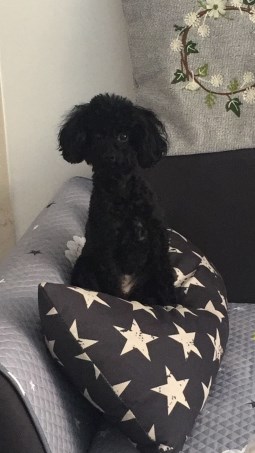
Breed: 7449-n000128-teddy